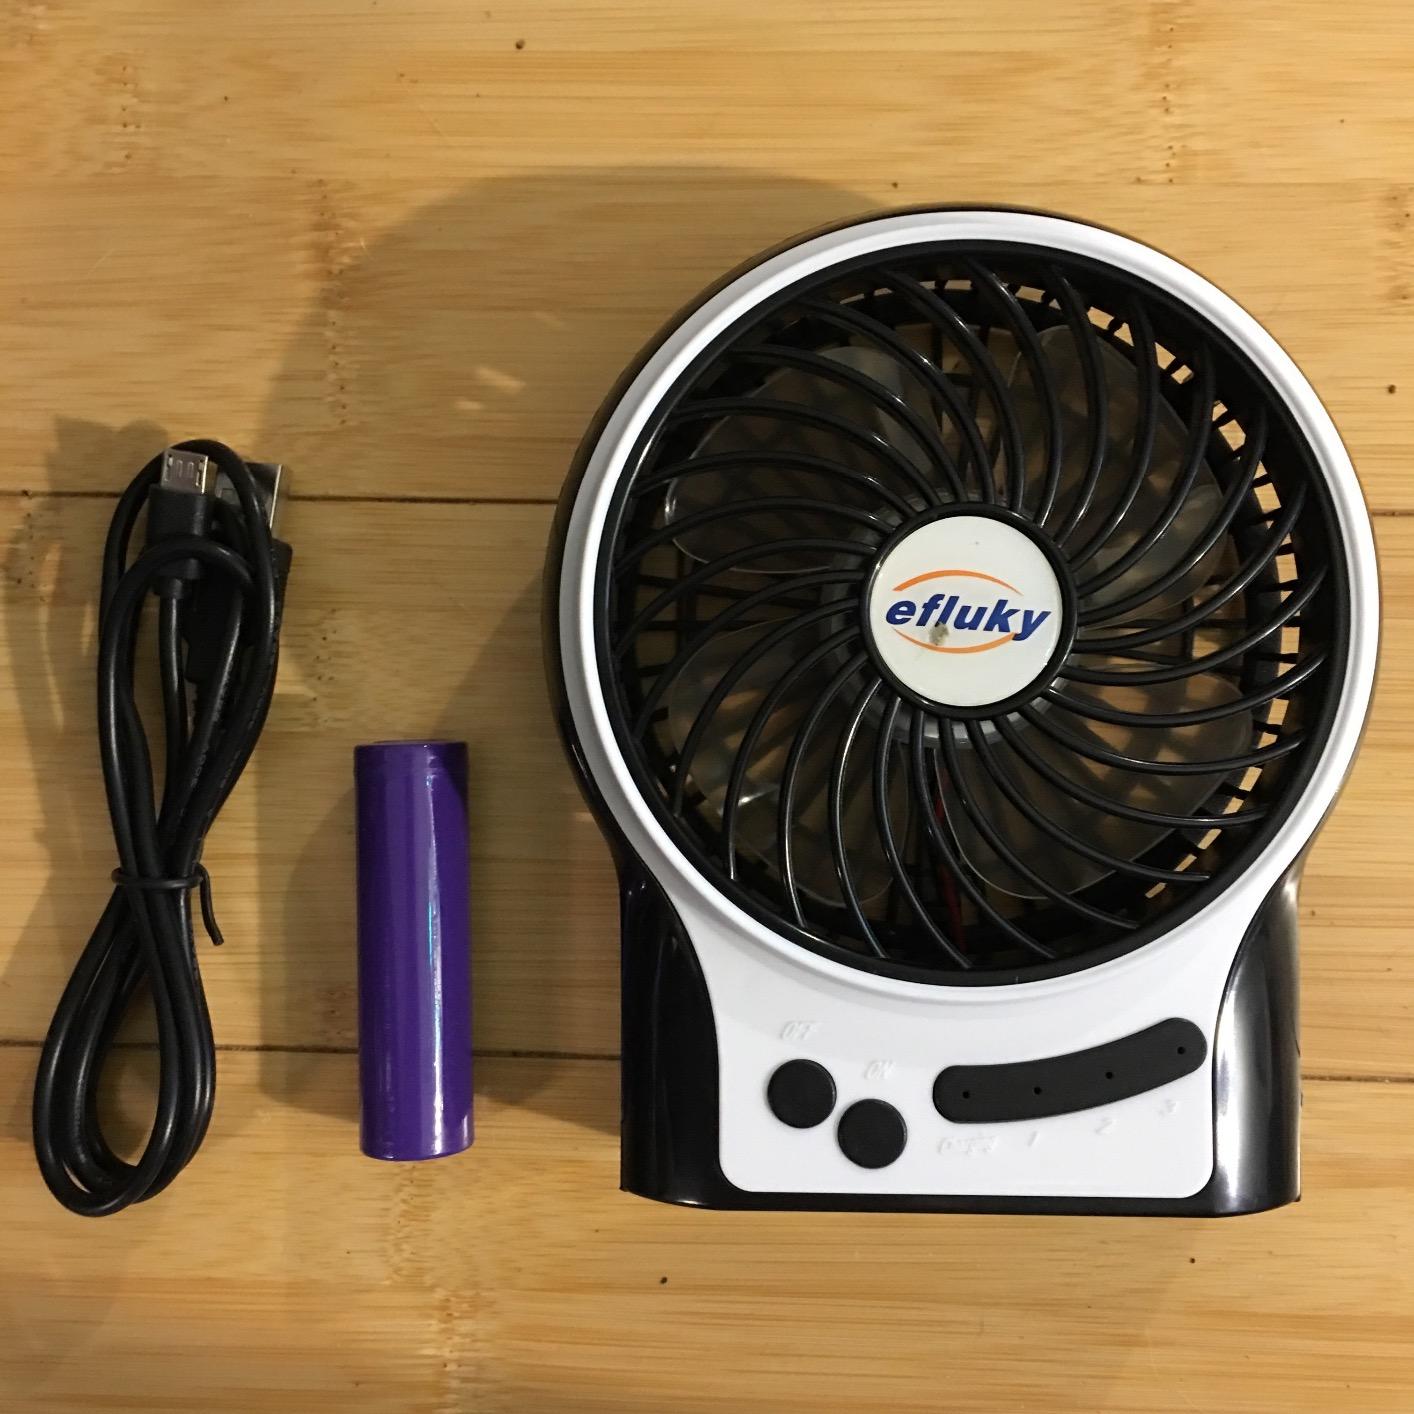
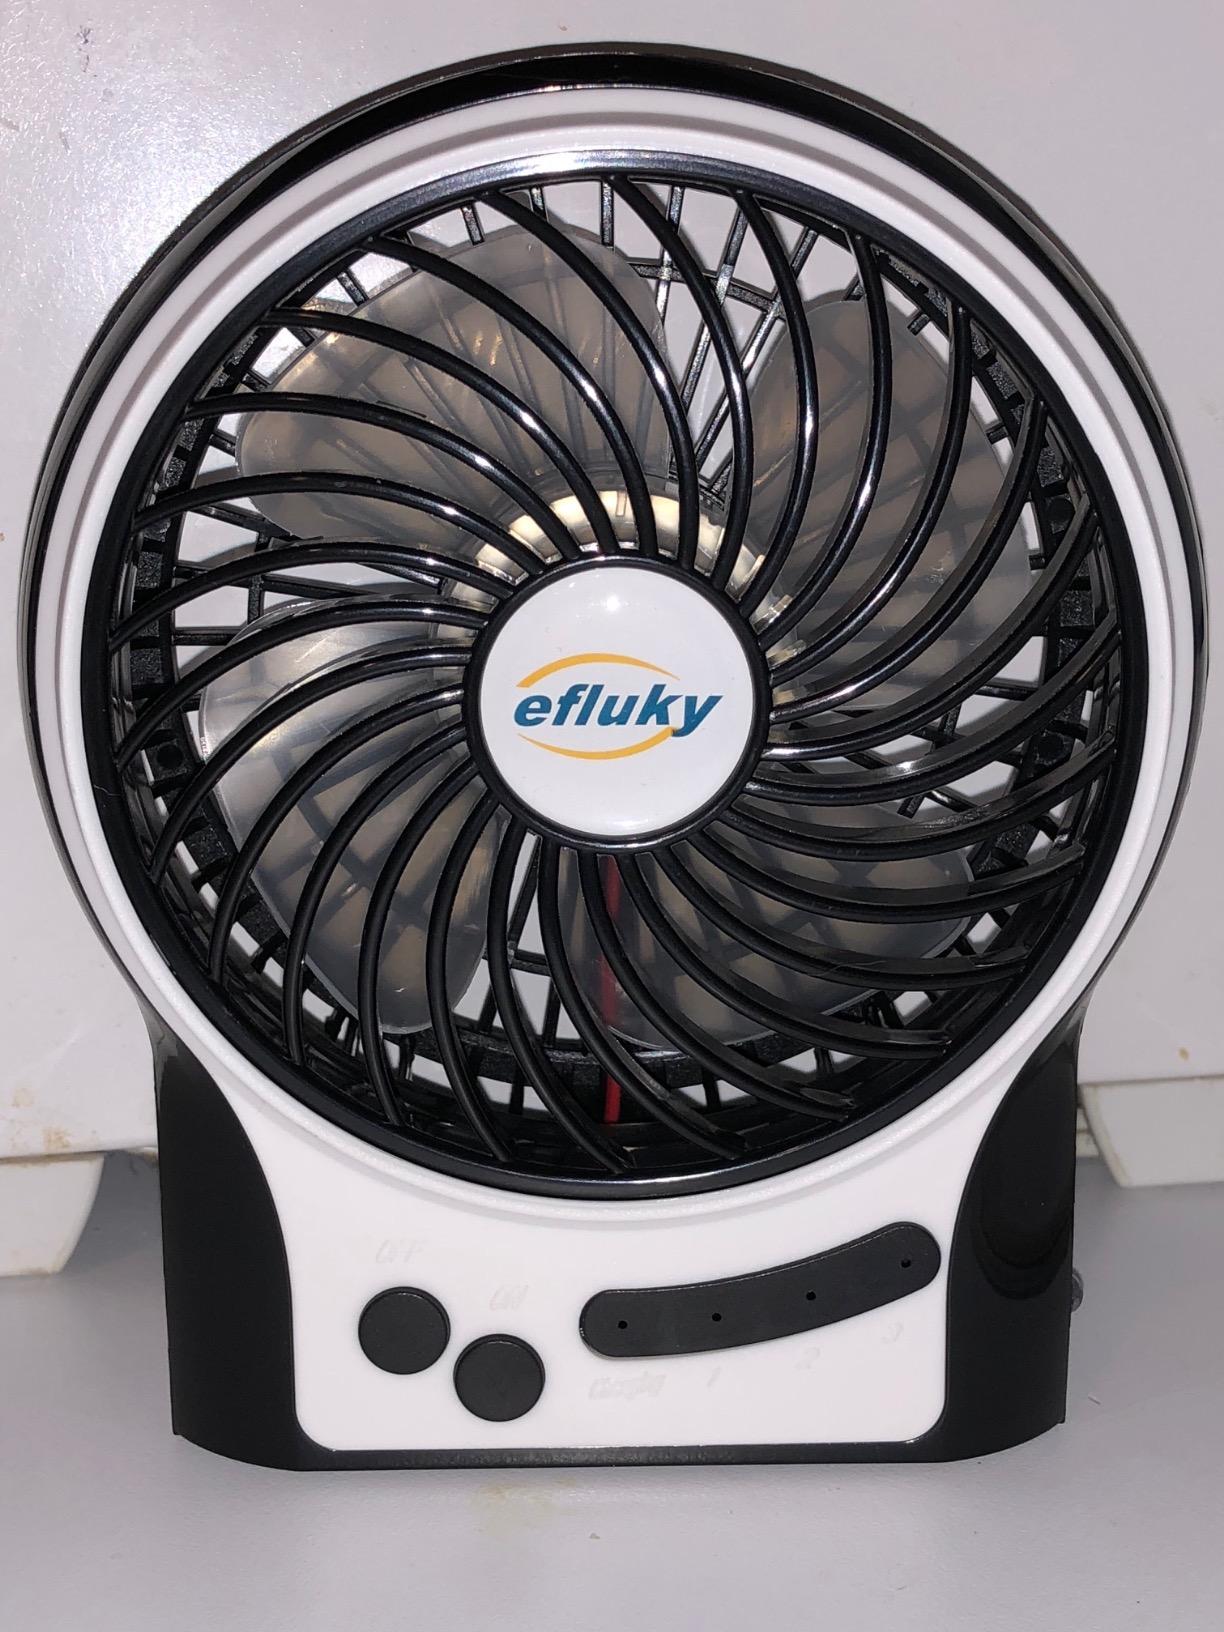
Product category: fan
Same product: yes